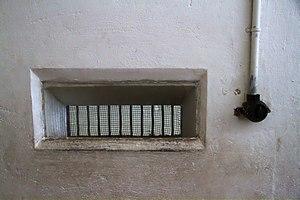
Camp de concentration de Natzwiller-Struthof. La chambre à gaz. Lucarne servant à l’observation pendant le gazage.
Une chambre à gaz est généralement un dispositif destiné à donner la mort, consistant en une pièce hermétiquement close dans laquelle un gaz toxique ou asphyxiant est introduit. L'agent toxique le plus communément utilisé est le cyanure d'hydrogène.